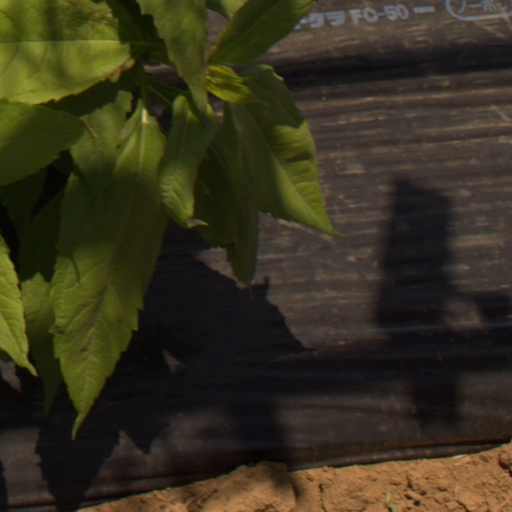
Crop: Jerusalem artichoke